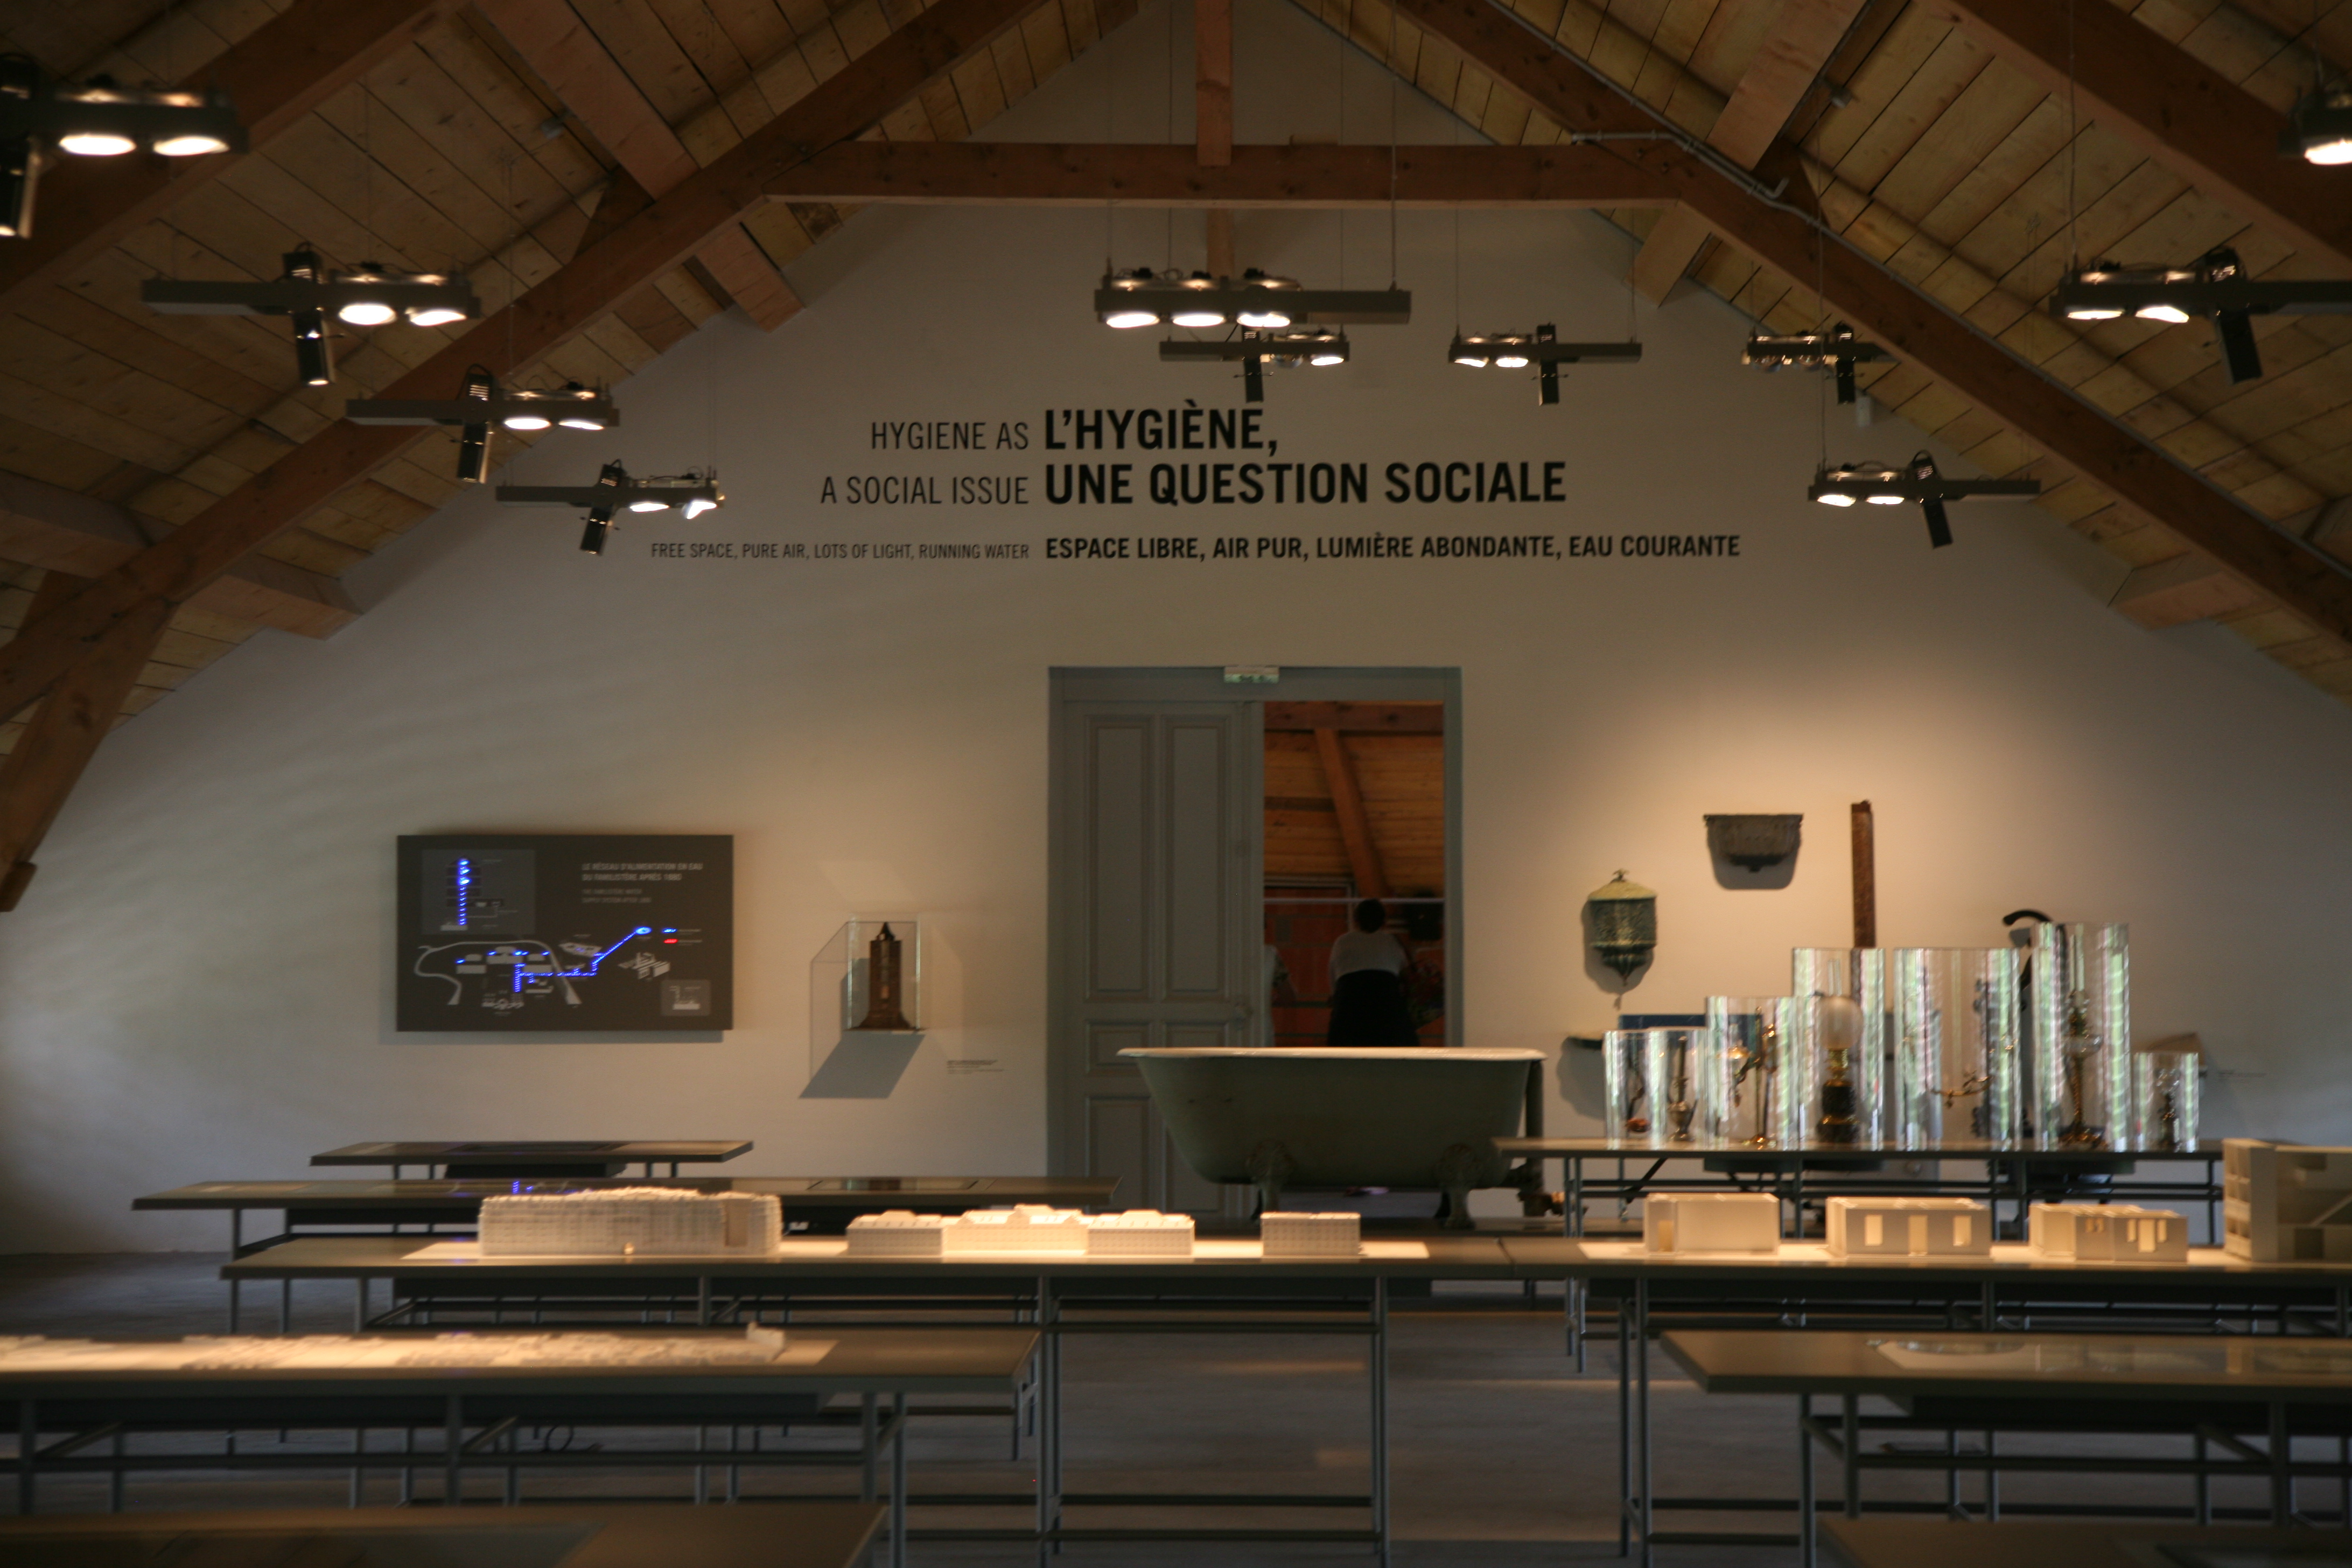
architecture, restaurant, home, social, living room, room, lighting, interior design, swimmingpool, design, arquitectura, piscine, bao, tourist attraction, estate, utopia, washroom, architektur, guise, socialism, godin, aisne, phalanstre, familistre, palaissocial, 19me, utopie, socialpalace, hygiene, waschraum, buanderie